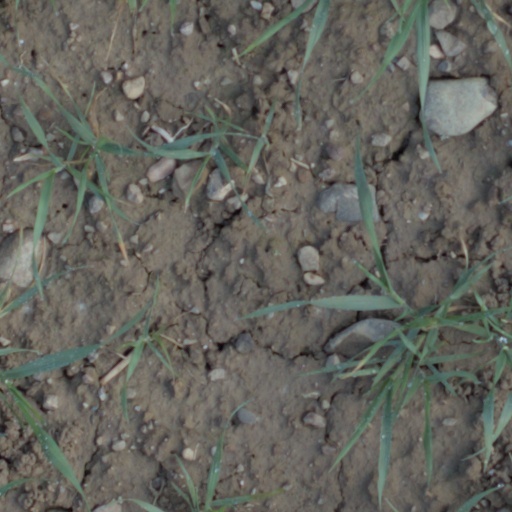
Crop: wheat